Scouting Nederland

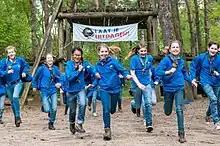
Alternative uniform 2010-2018

The Netherlands has hosted the international World Scout Jamboree twice. The fifth World Jamboree was held in Vogelenzang, Bloemendaal municipality, in 1937 (which was the last World Jamboree attended by Robert Baden-Powell himself) and the 18th World Jamboree in Dronten in 1995.